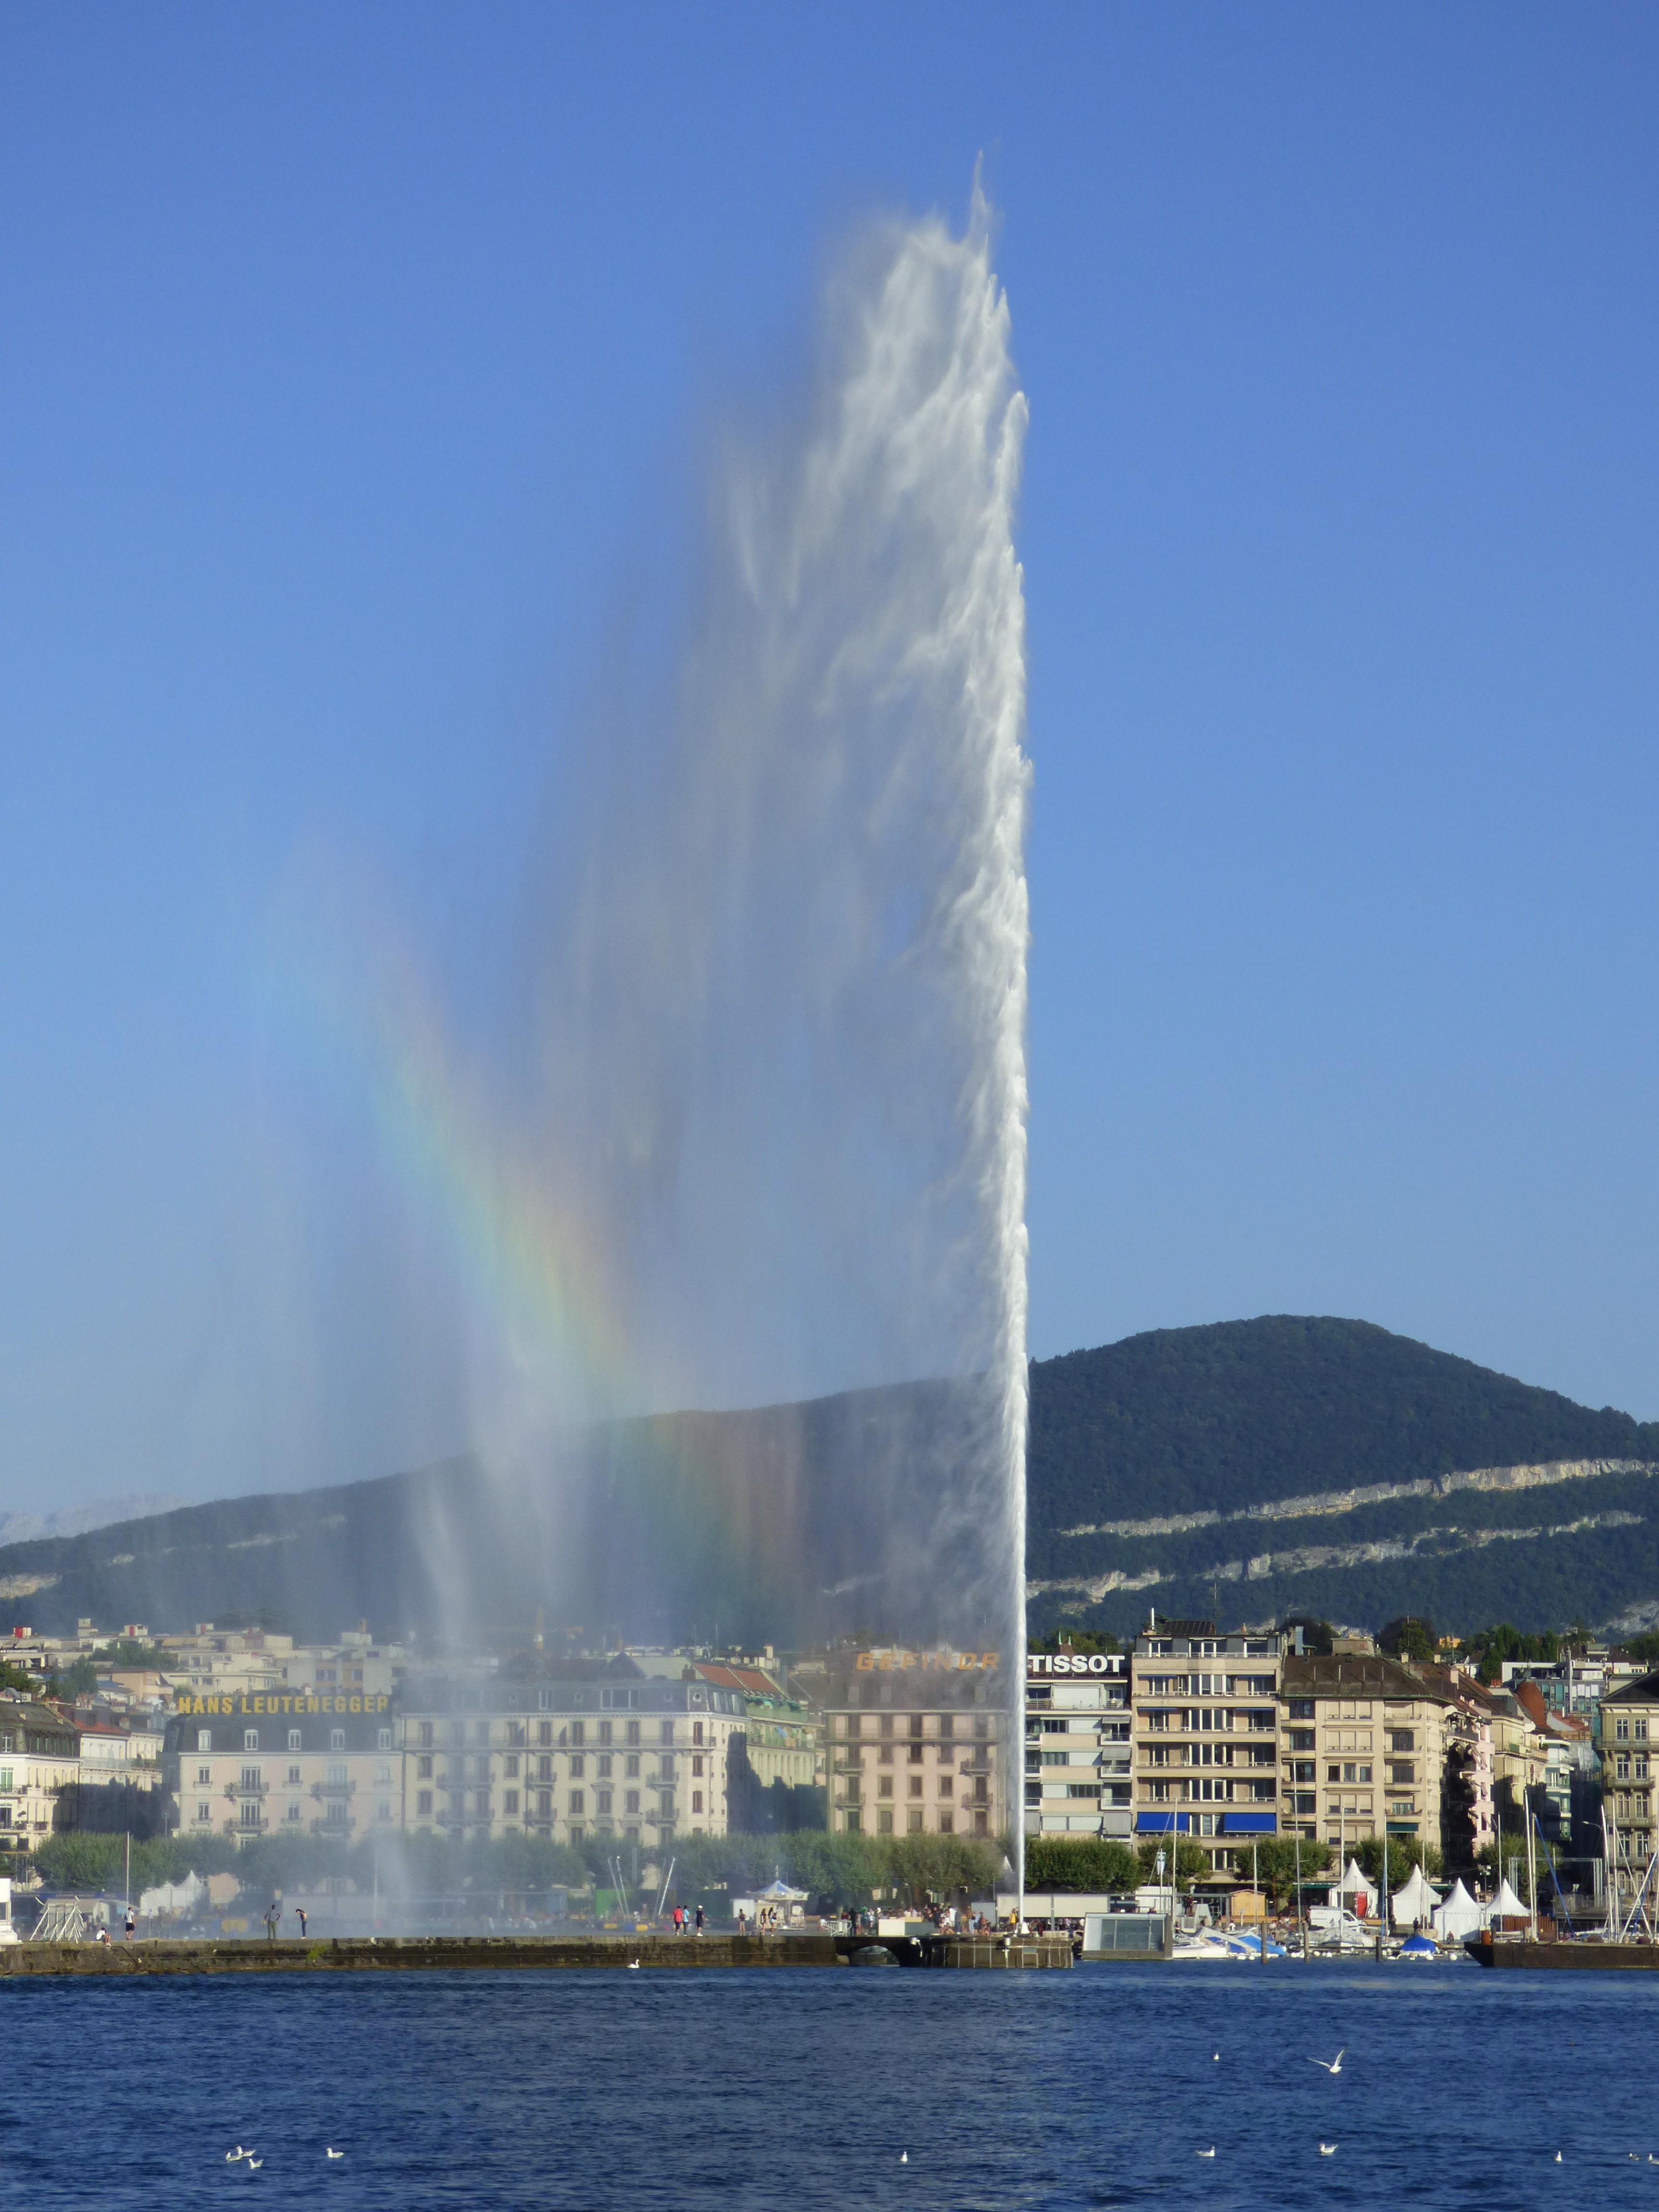
sea, lake, vehicle, body of water, rainbow, fountain, geneva, water jet, atmosphere of earth